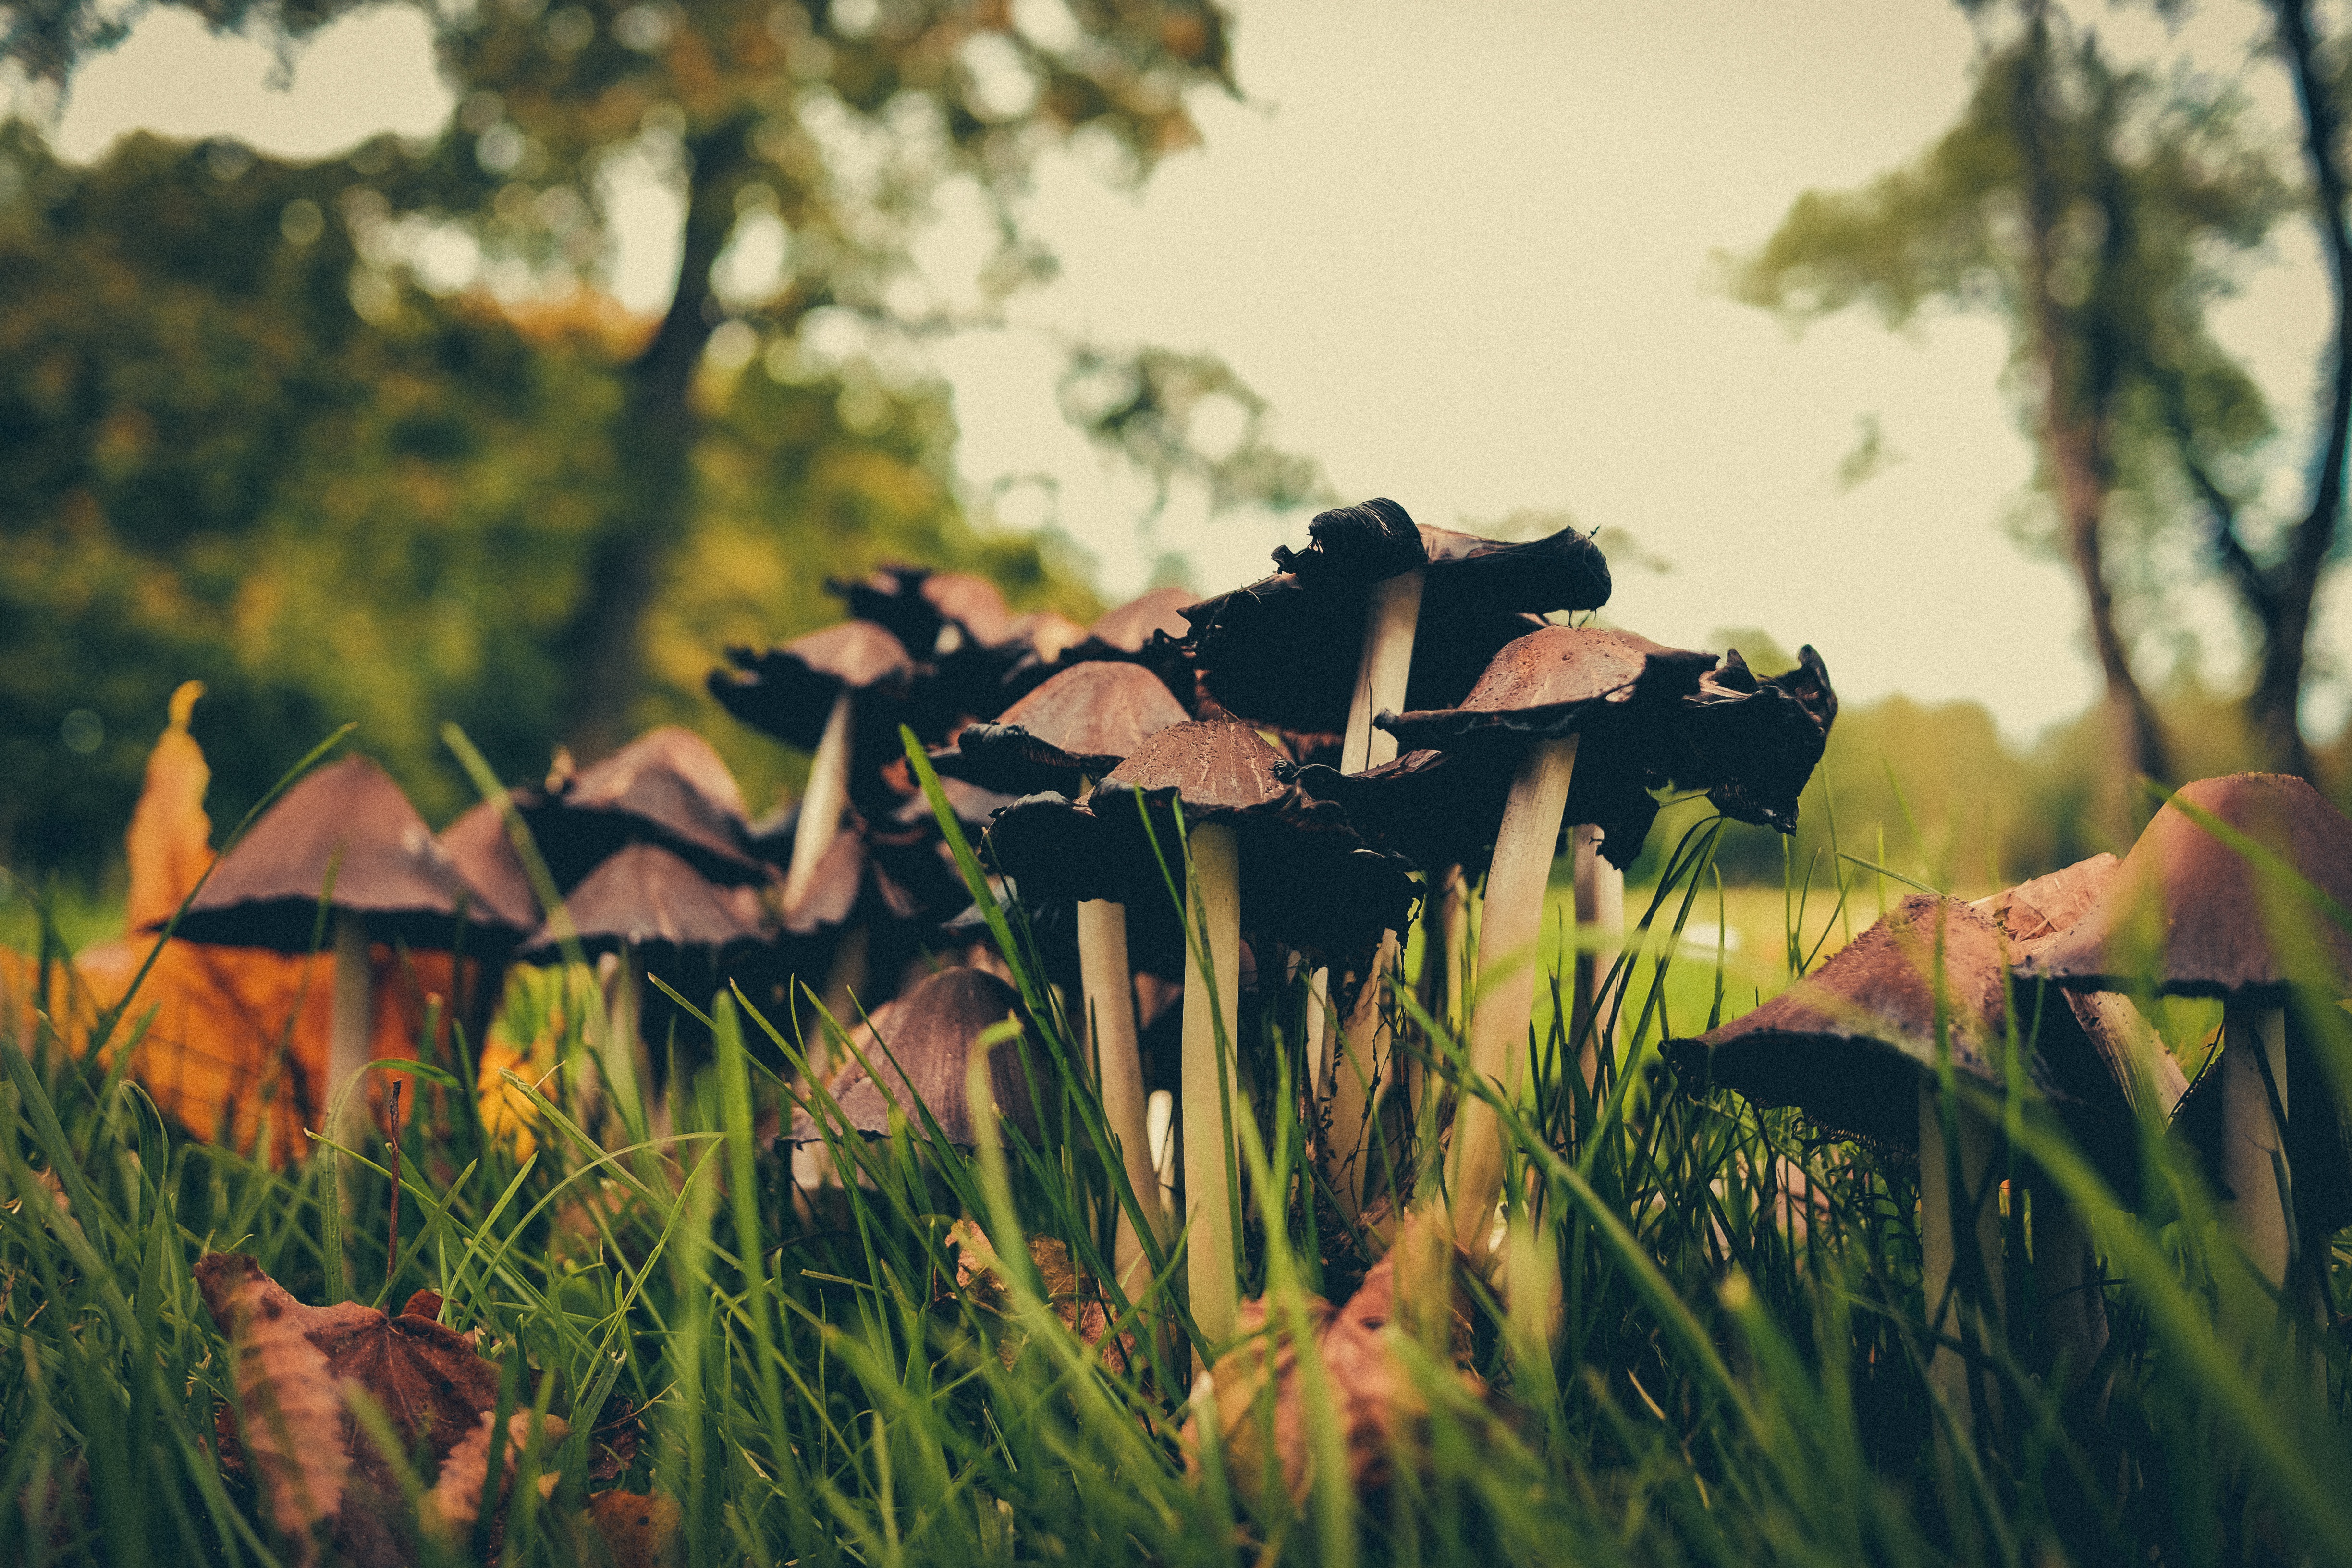
tree, nature, grass, plant, meadow, sunlight, morning, leaf, flower, wildlife, jungle, autumn, season, savanna, habitat, safari, rural area, natural environment